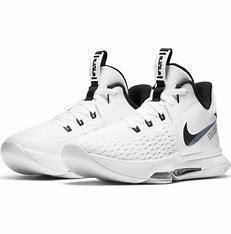
Brand: Nike
Model: Lebron Witness 5